Alcoholism in adolescence

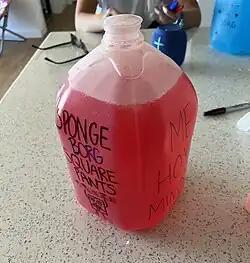
Experts and governments have warned and discouraged a few alcoholic beverages including caffeinated alcoholic drinks, alcopop, and borg (pictured), that often makes young people binge drink.

Most research is based on alcohol and the effects on people in general, essentially relating to adults. Little to no research is shown on the intake of alcohol throughout adolescents and the consequences that binge drinking from a young age can create. "The rate of alcohol use increases sharply between the ages of 12 and 21 years, and adolescents frequently adopt a binge-like drinking pattern". These patterns can then lead to various consequences including automobile accidents, substance use disorders, sexual activity, skipping school and failing grades. "Recent studies show that alcohol consumption has the potential to trigger long-term biological changes that may have detrimental effects on the developing adolescent brain, including neurocognitive impairment." The effects of alcohol use in adolescents do not just stop at substance abuse disorders and bad behavior, the brain is also highly effected as well. Researchers have found that adolescents who have a history of binge drinking and substance abuse disorder, have decreased growth in their frontal lobe, hippocampus, amygdala, and corpus collosum development .